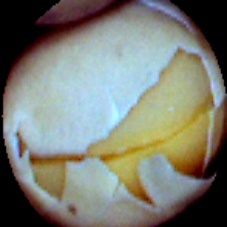
Label: Skin-damaged